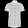
Label: Shirt